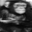
Label: chimpanzee